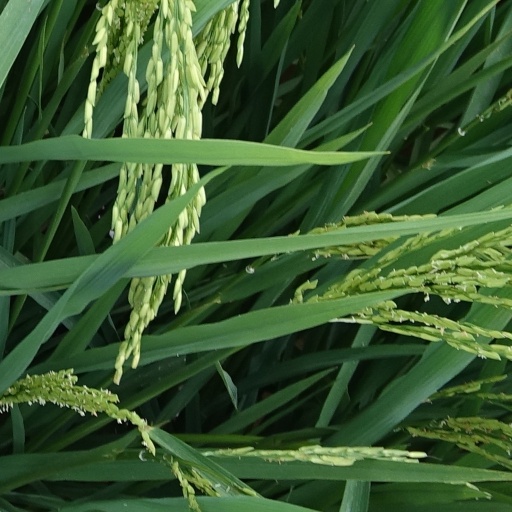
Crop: rice